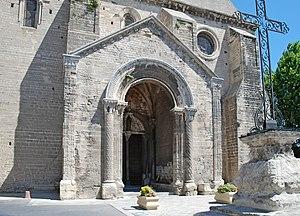
France - Vaucluse - Le Thor
Le Thor est une commune française située dans le département de Vaucluse, en région Provence-Alpes-Côte d'Azur.
L'église Notre-Dame-du-Lac est une église romane située dans la commune du Thor dans le département français de Vaucluse en région Provence-Alpes-Côte d'Azur.
L'art roman provençal présente comme particularité d'être fortement influencé par l'antiquité romaine par le biais des nombreux vestiges romains subsistant en Provence. Par contre, l'influence du style roman lombard y est très limitée, au contraire de l'art roman languedocien voisin.